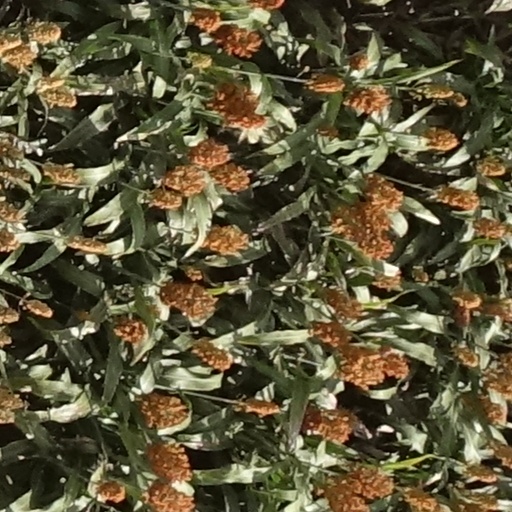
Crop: sorghum